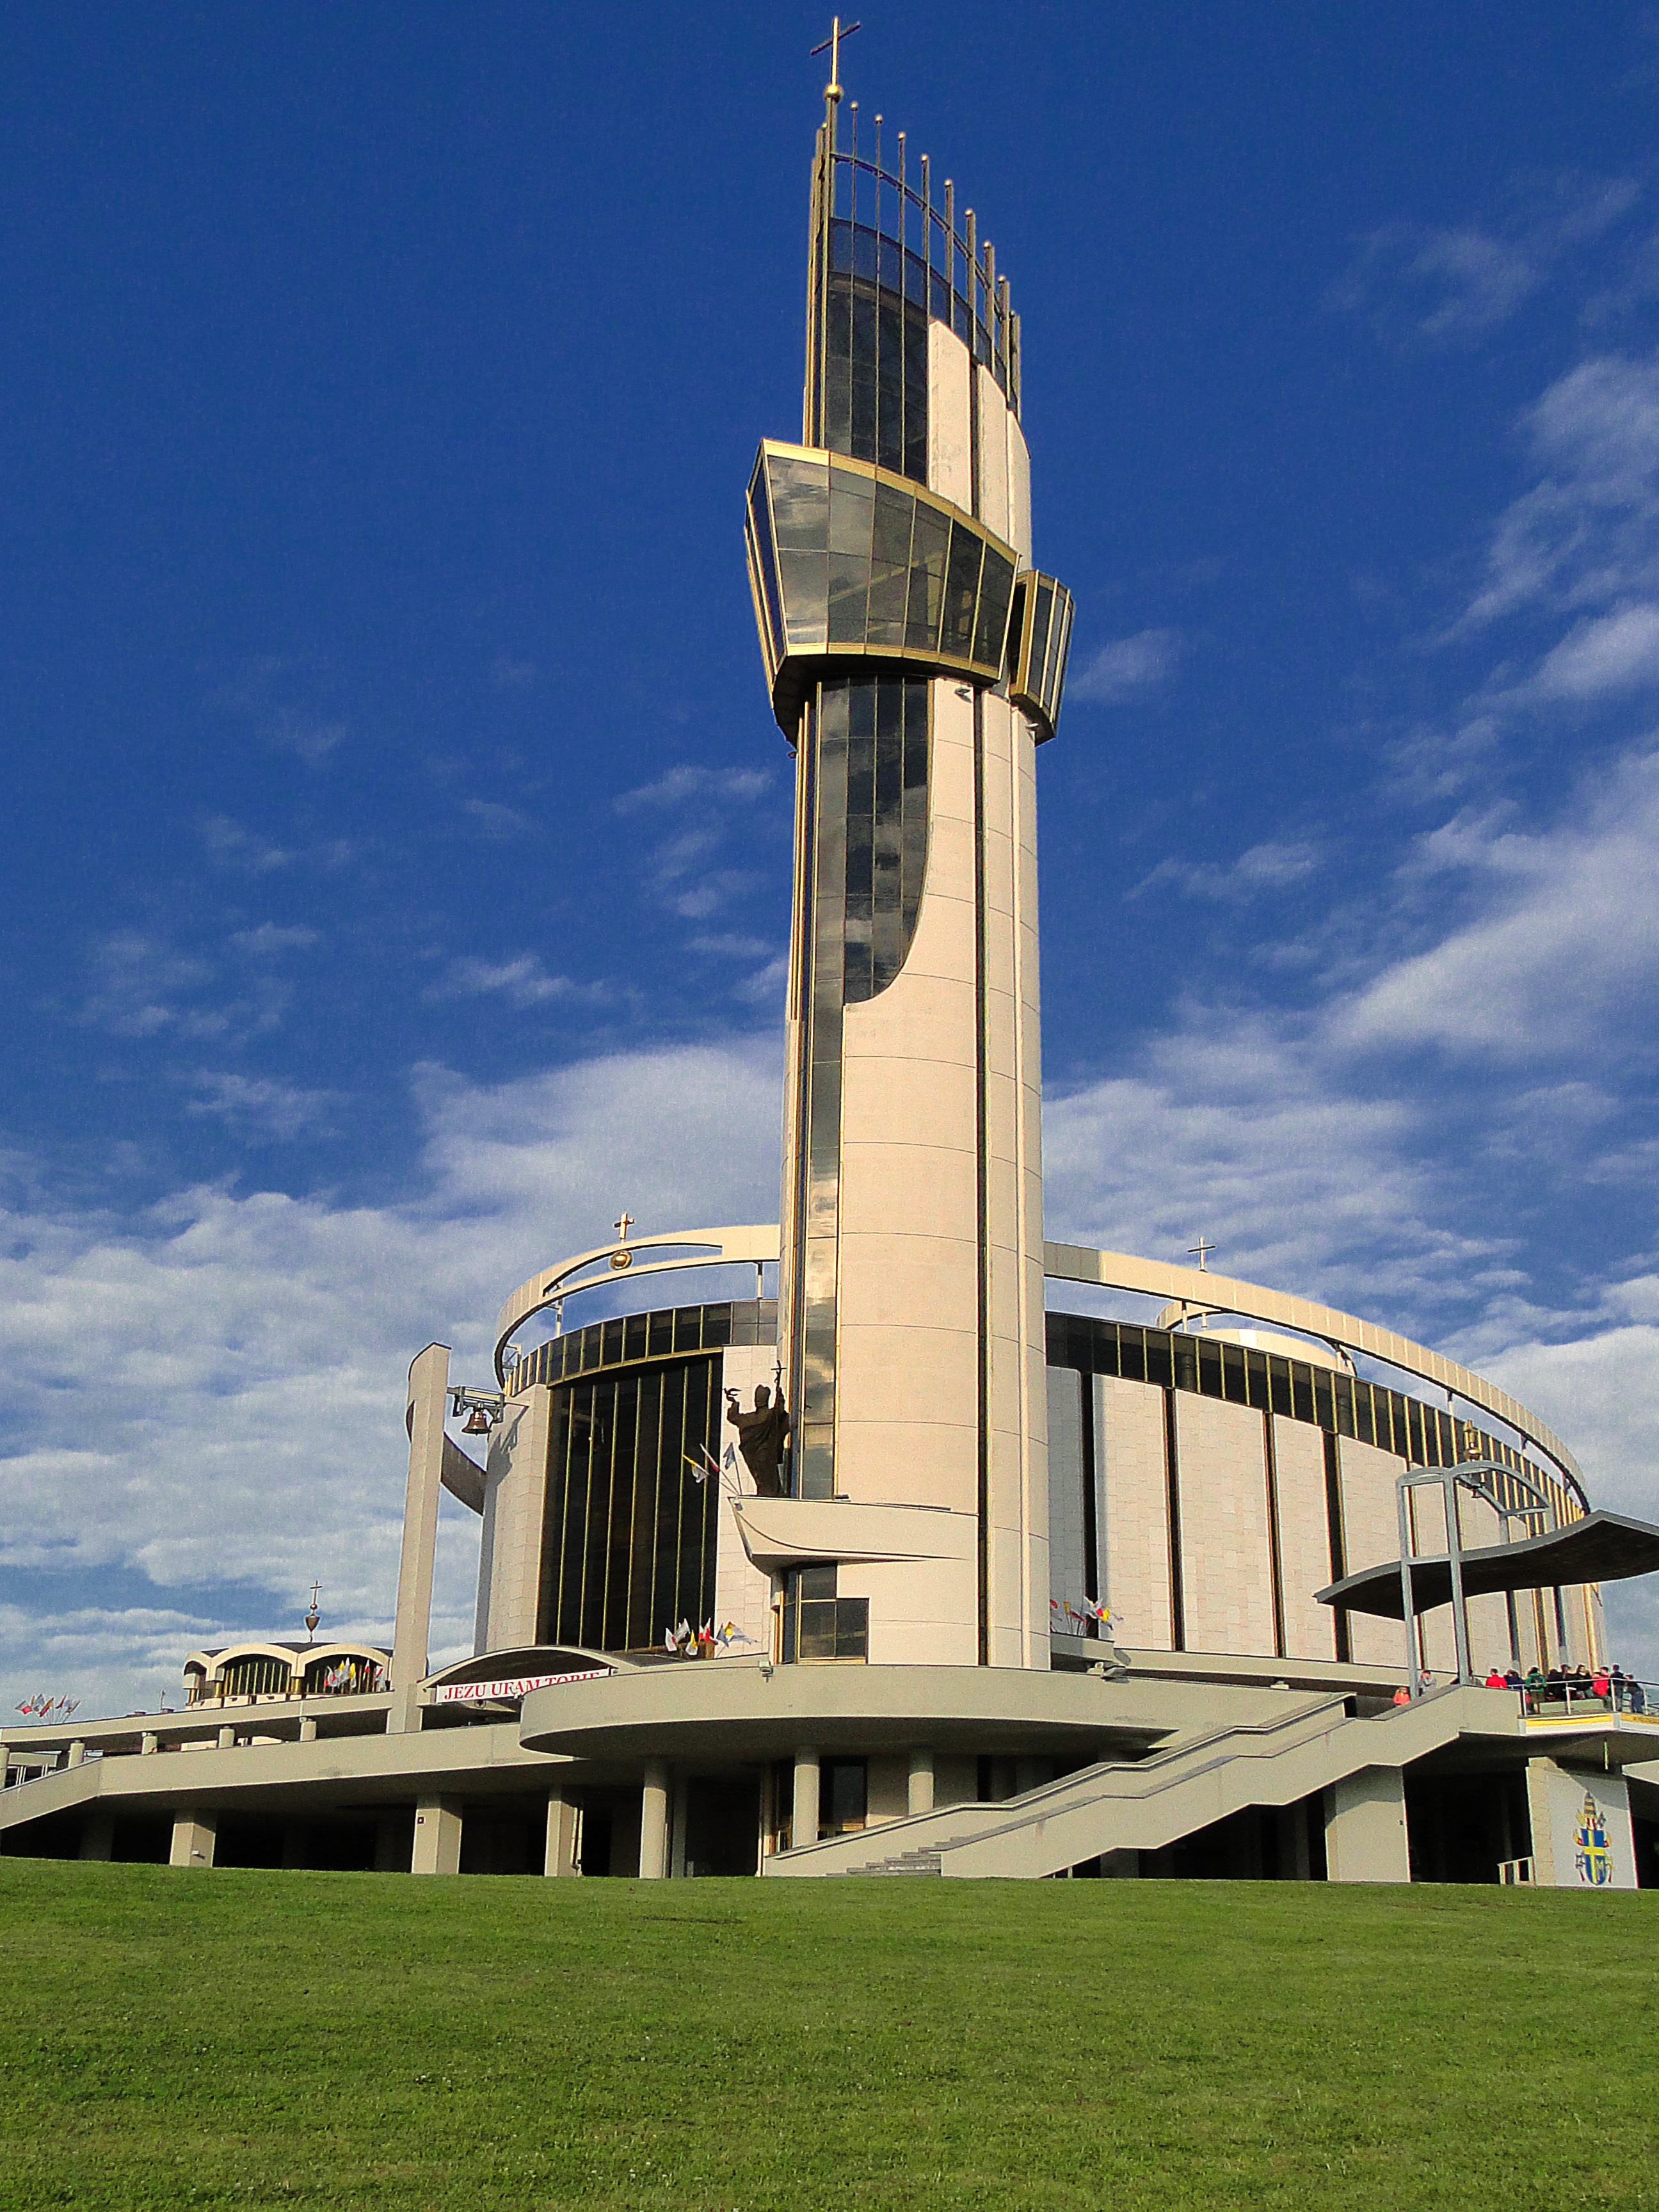
architecture, structure, building, monument, tower, landmark, church, confession, sculpture, faith, poland, new, christianity, pilgrimage, krakow, mass, catholicism, sacral, the basilica, malopolska, control tower, the bell tower, the relics of, the basilica of the divine mercy, agiewniki, world centre, the basilica in cracow, krakow churches